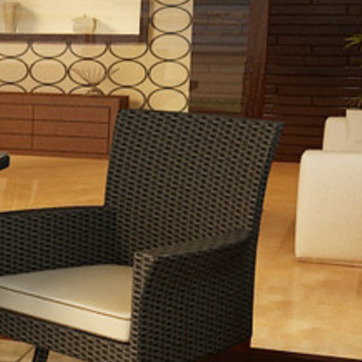
Material: other